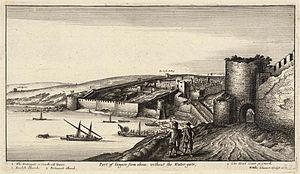
Le major-général Charles Trelawny est un officier de l'armée anglaise et un homme politique conservateur qui siège à la Chambre des communes anglaise et britannique de 1685 à 1713.